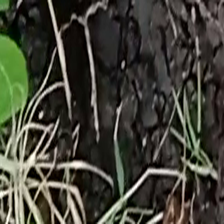
Weed species: Harali_(Cynodon_dactylon)